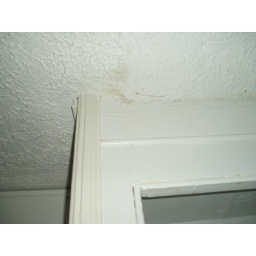
Ceiling showing water , above cupboard on left side of entry into basement kitchen